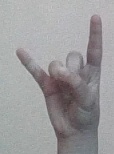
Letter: la